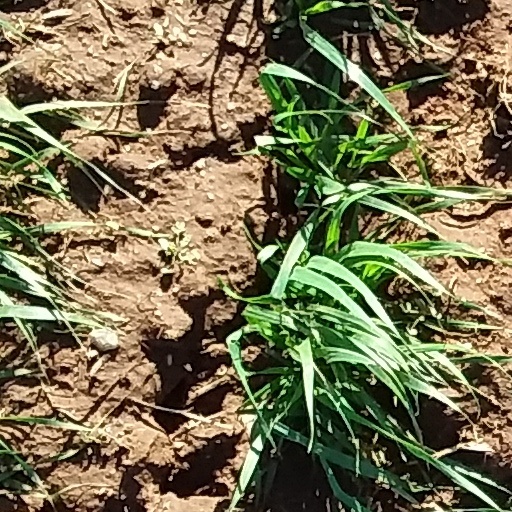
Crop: wheat